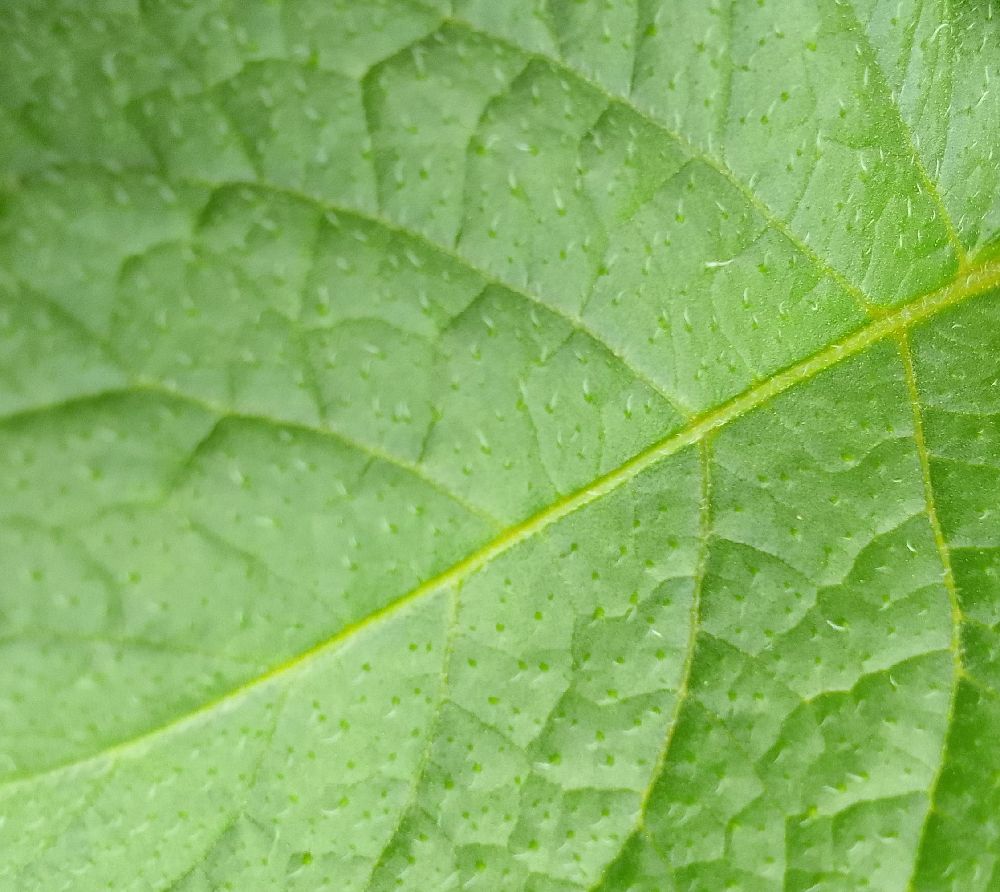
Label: Healthy